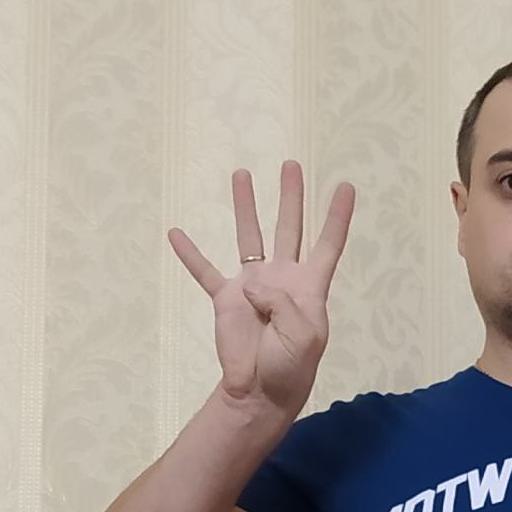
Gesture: four